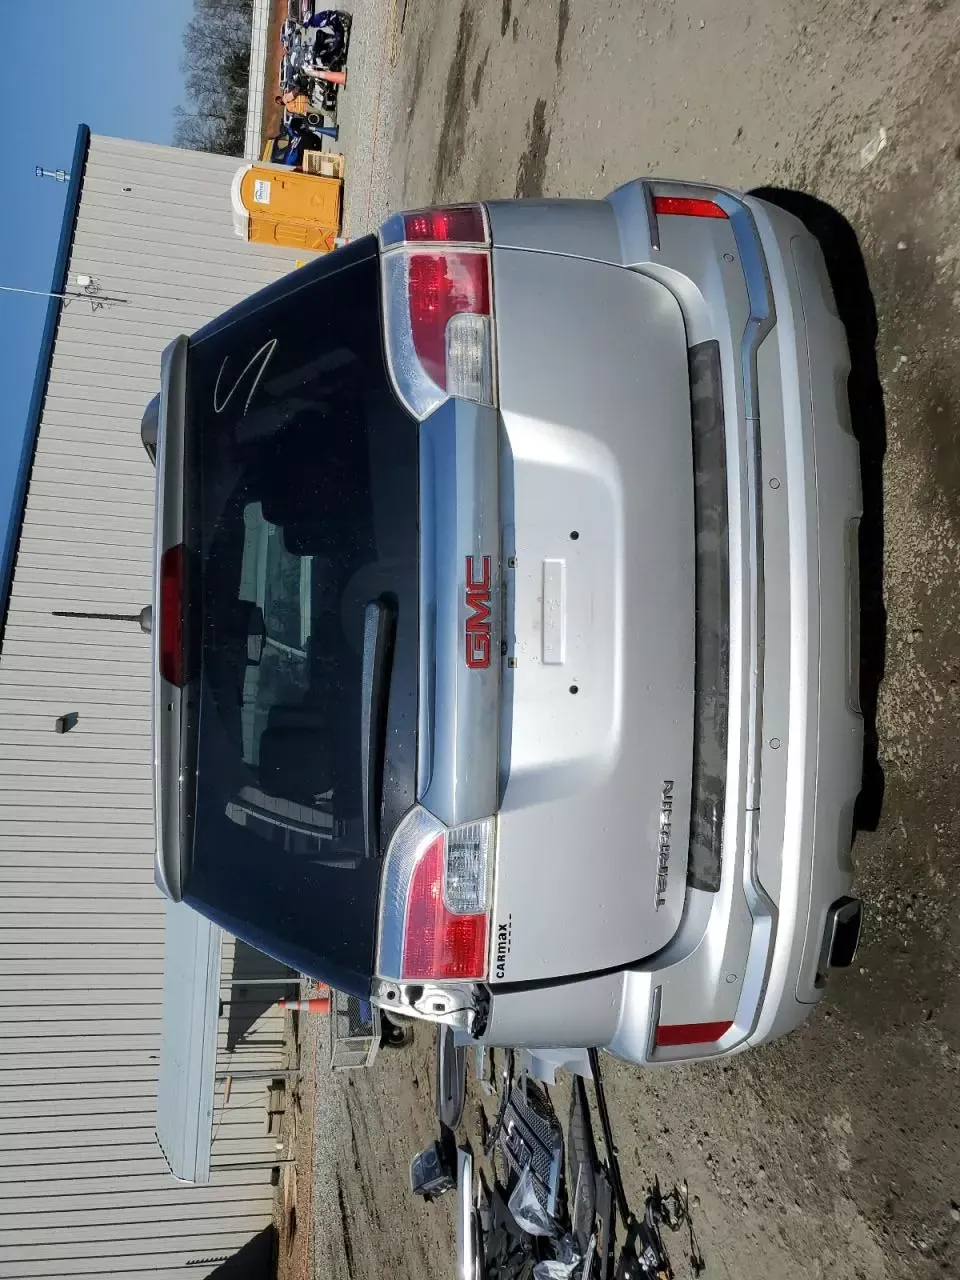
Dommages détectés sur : feu arrière droit, feu arrière gauche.
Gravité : majeur